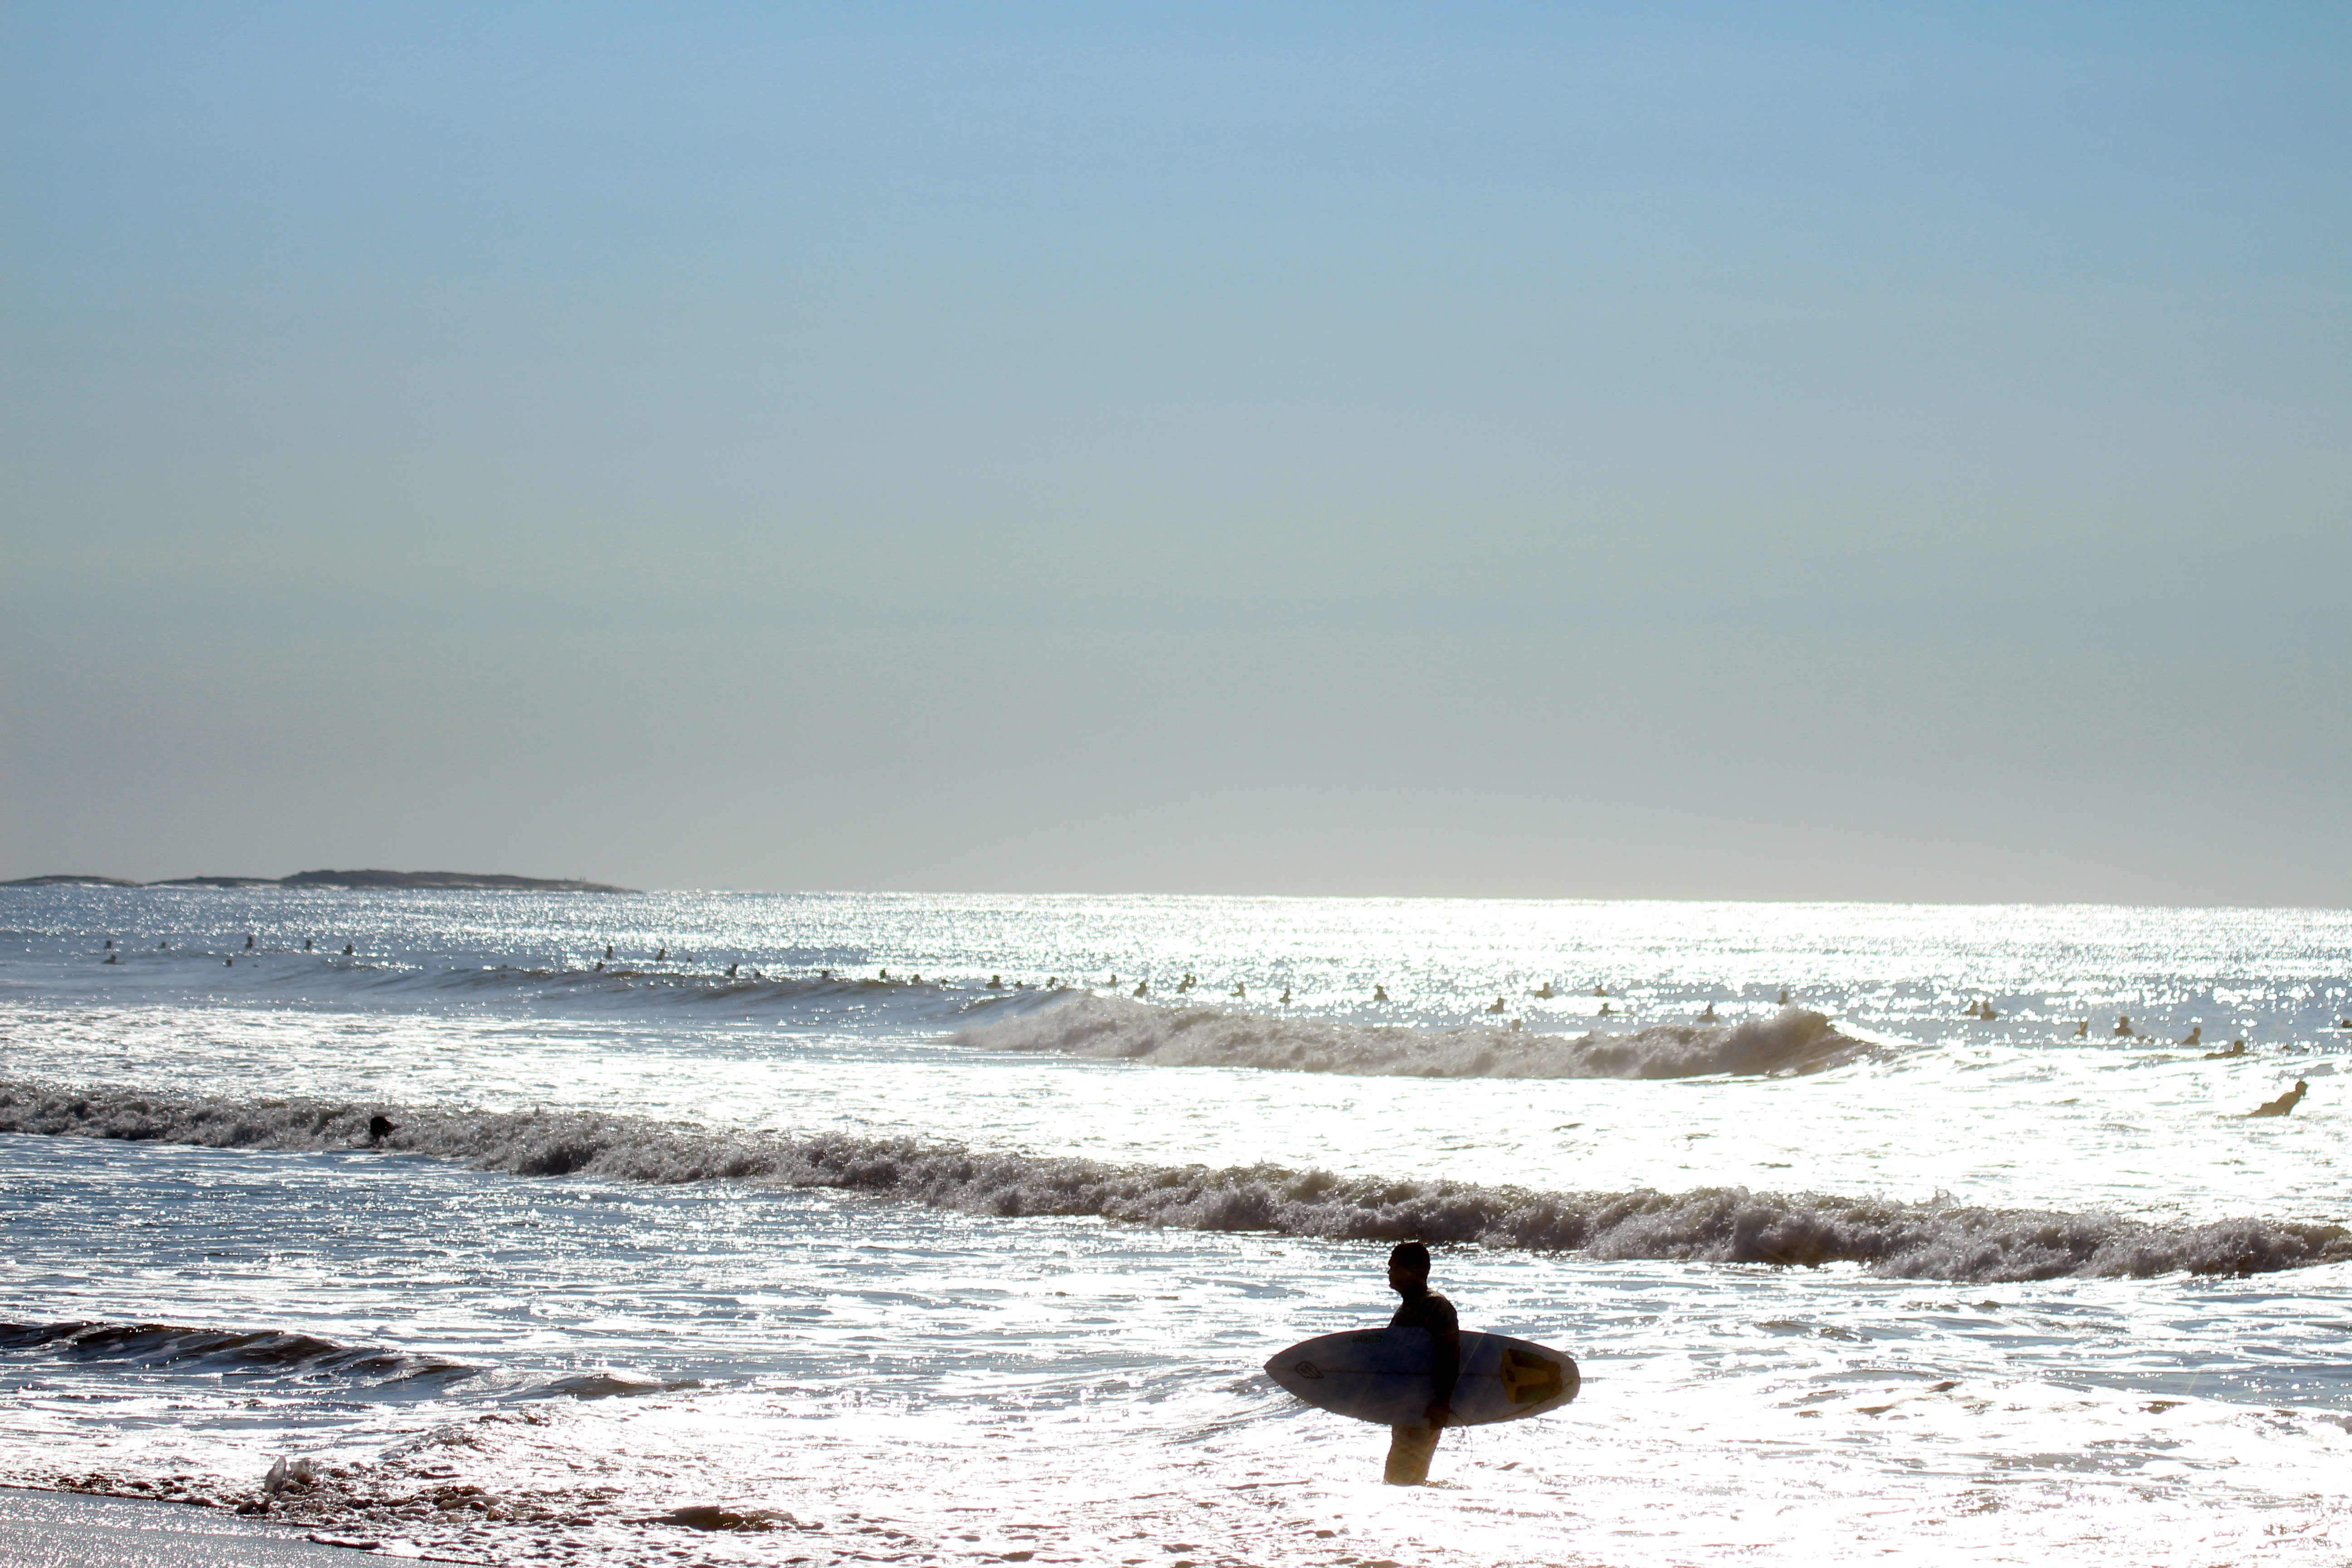
beach, sea, coast, sand, ocean, horizon, shore, wave, wind, surfing, body of water, wind wave, surfing equipment and supplies